Scintex Rubis

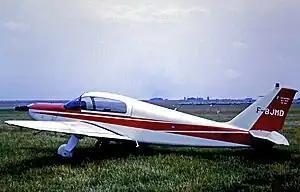
Scintex Rubis at Guyancourt airfield, Paris, in 1965

Scintex Aviation had manufactured the two-seat Emeraude from the late 1950s. In 1960 the firm designed the ML 145 four-seat low-wing cabin monoplane, powered by a 145 h.p. Continental O-300-B engine, the single example of which first flew on 25 May 1961.